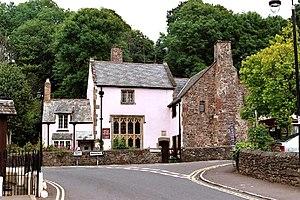
Cette liste des musées du Somerset, Angleterre contient des musées qui sont définis dans ce contexte comme des institutions qui recueillent et soignent des objets d'intérêt culturel, artistique, scientifique ou historique. leurs collections ou expositions connexes disponibles pour la consultation publique. Sont également inclus les galeries d'art à but non lucratif et les galeries d'art universitaires. Les musées virtuels ne sont pas inclus.